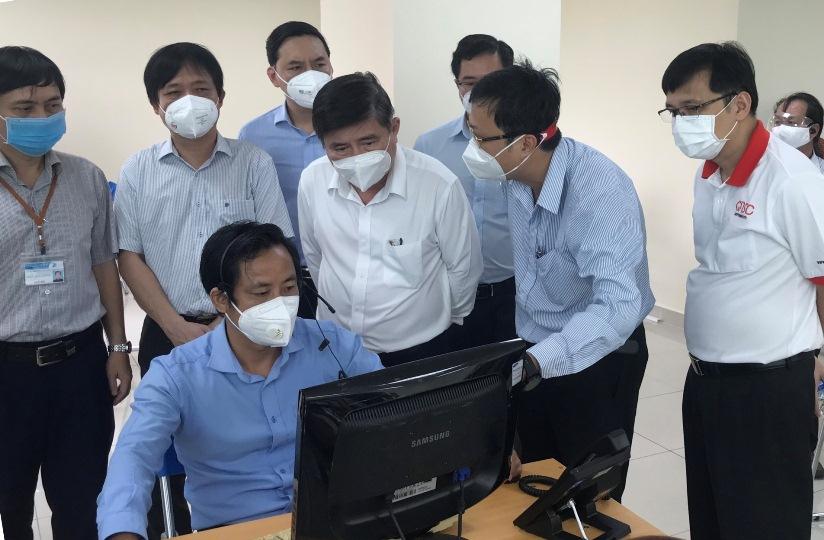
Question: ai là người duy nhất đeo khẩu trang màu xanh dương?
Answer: người đàn ông đứng ở bên trái cùng